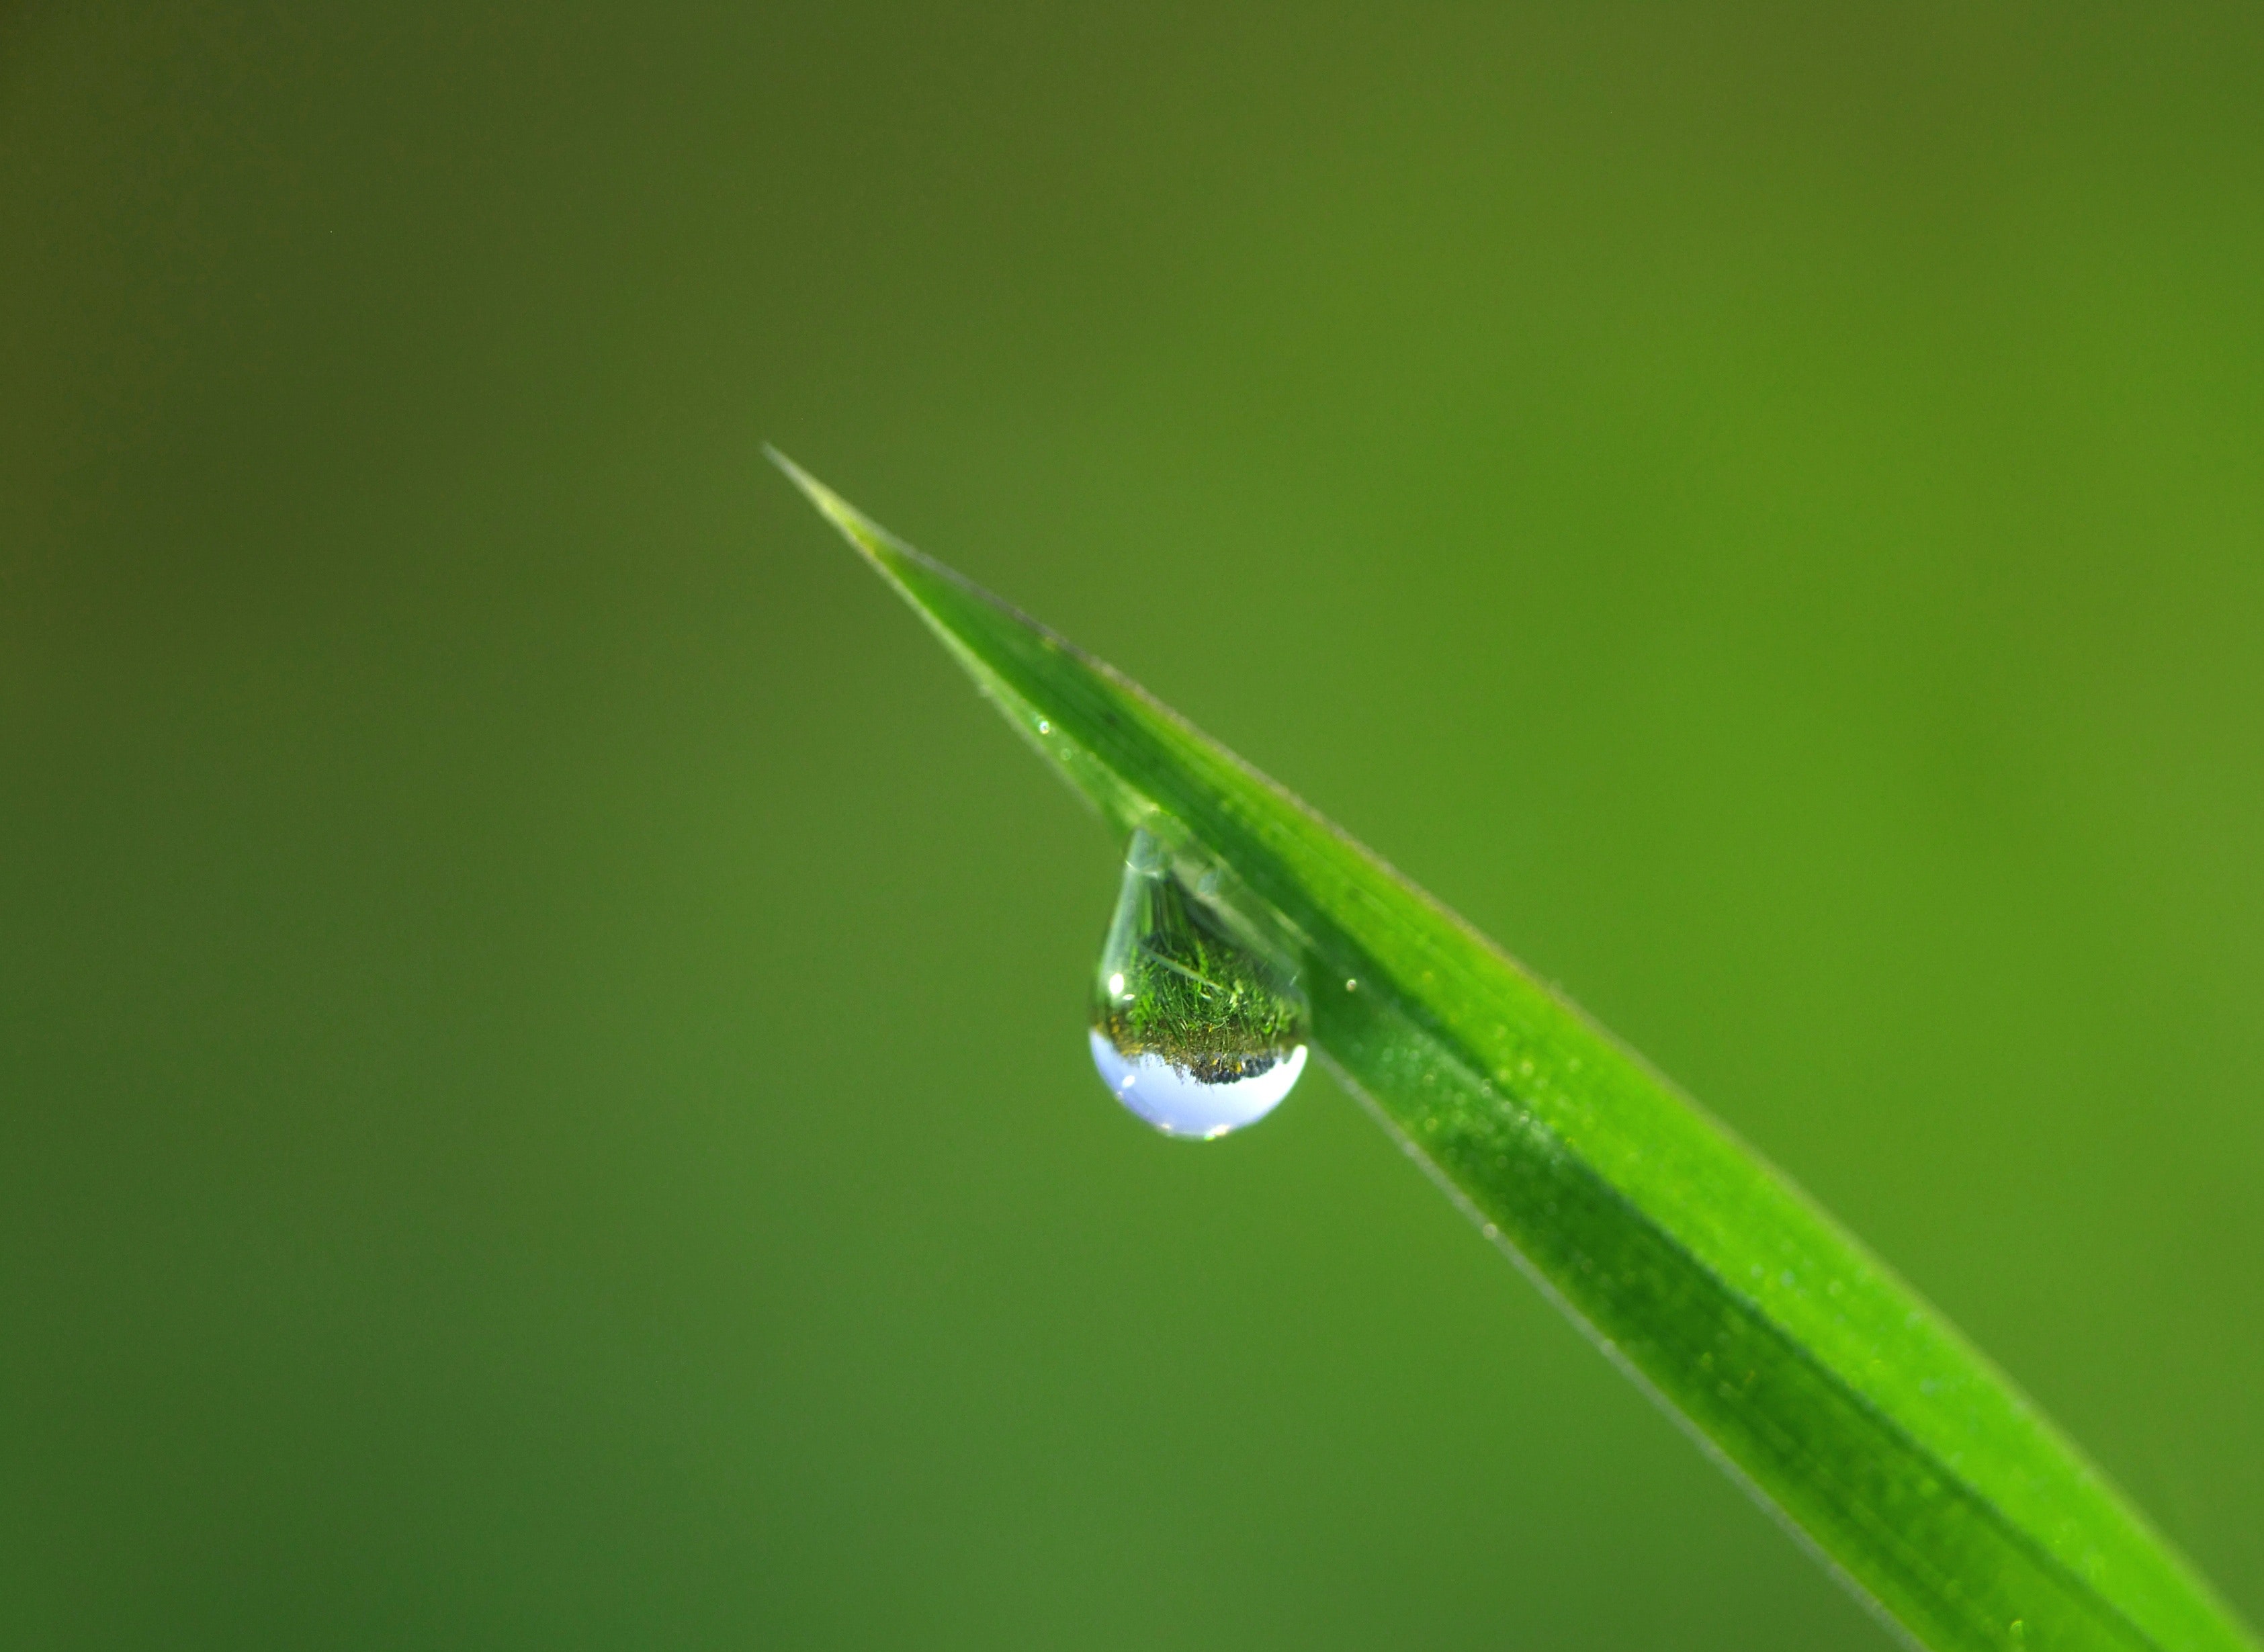
dew, moisture, green, drop, water, macro photography, leaf, close up, grass, plant, grass family, black hair, photography